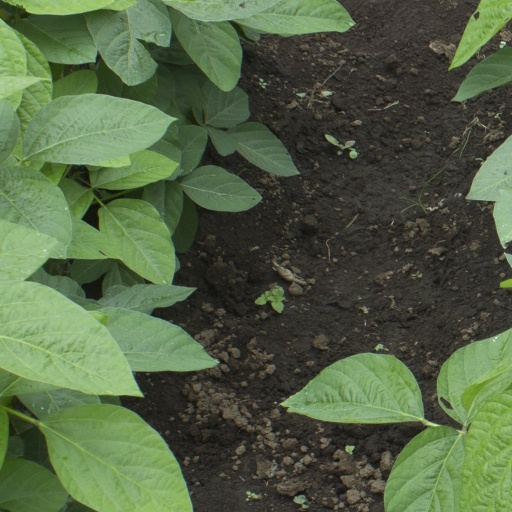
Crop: soybean